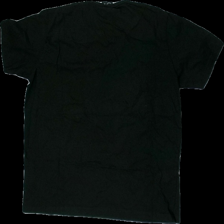
View: back
Type: T-shirt
Category: Unisex
Brand: Not in the list
Brand text on label: 1832
Colors: Black
Material: 100% Cotton
Pattern: Other
Cut: Regular, C-collar
Size: L
Season: All
Price range: 50-100
Recommended usage: Reuse
Description: Black t-shirt with print